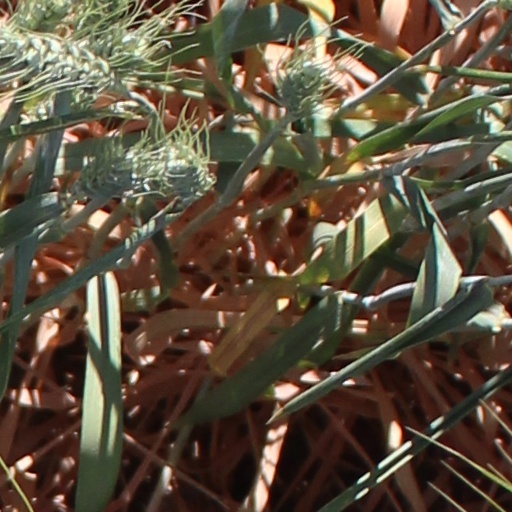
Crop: wheat